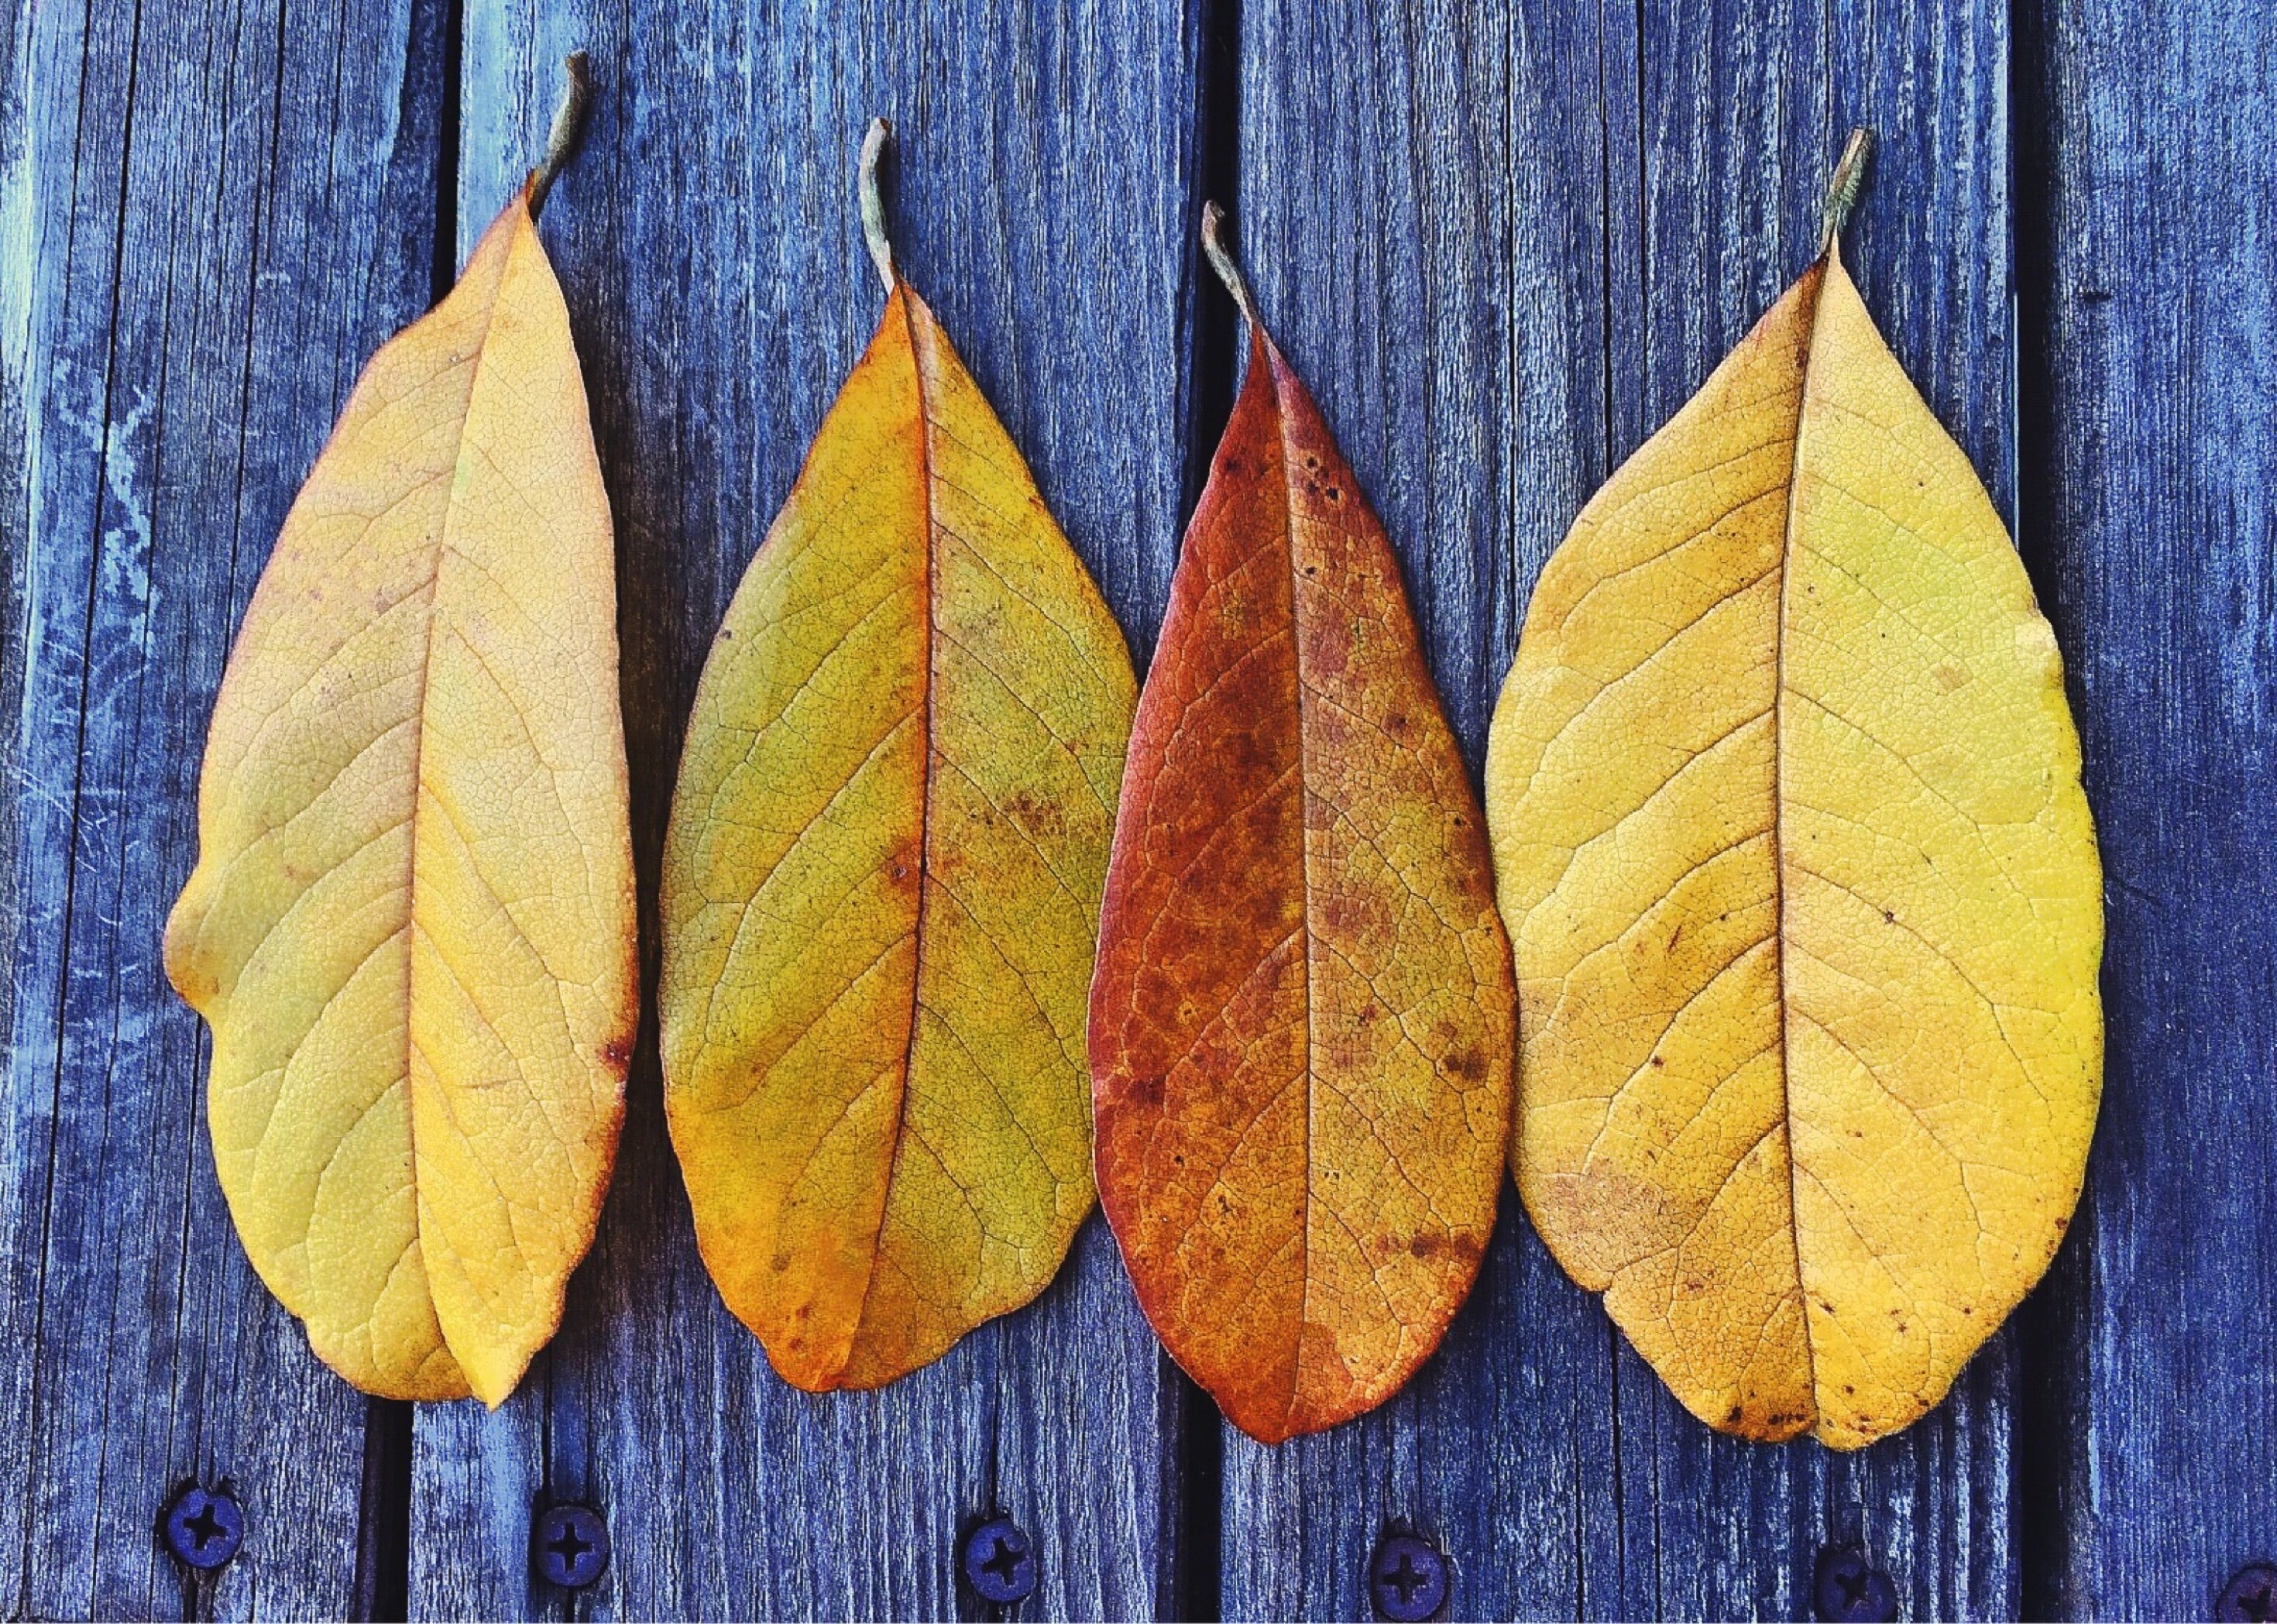
leaf, yellow, tree, plant, orange, autumn, deciduous, flower, wood, beech